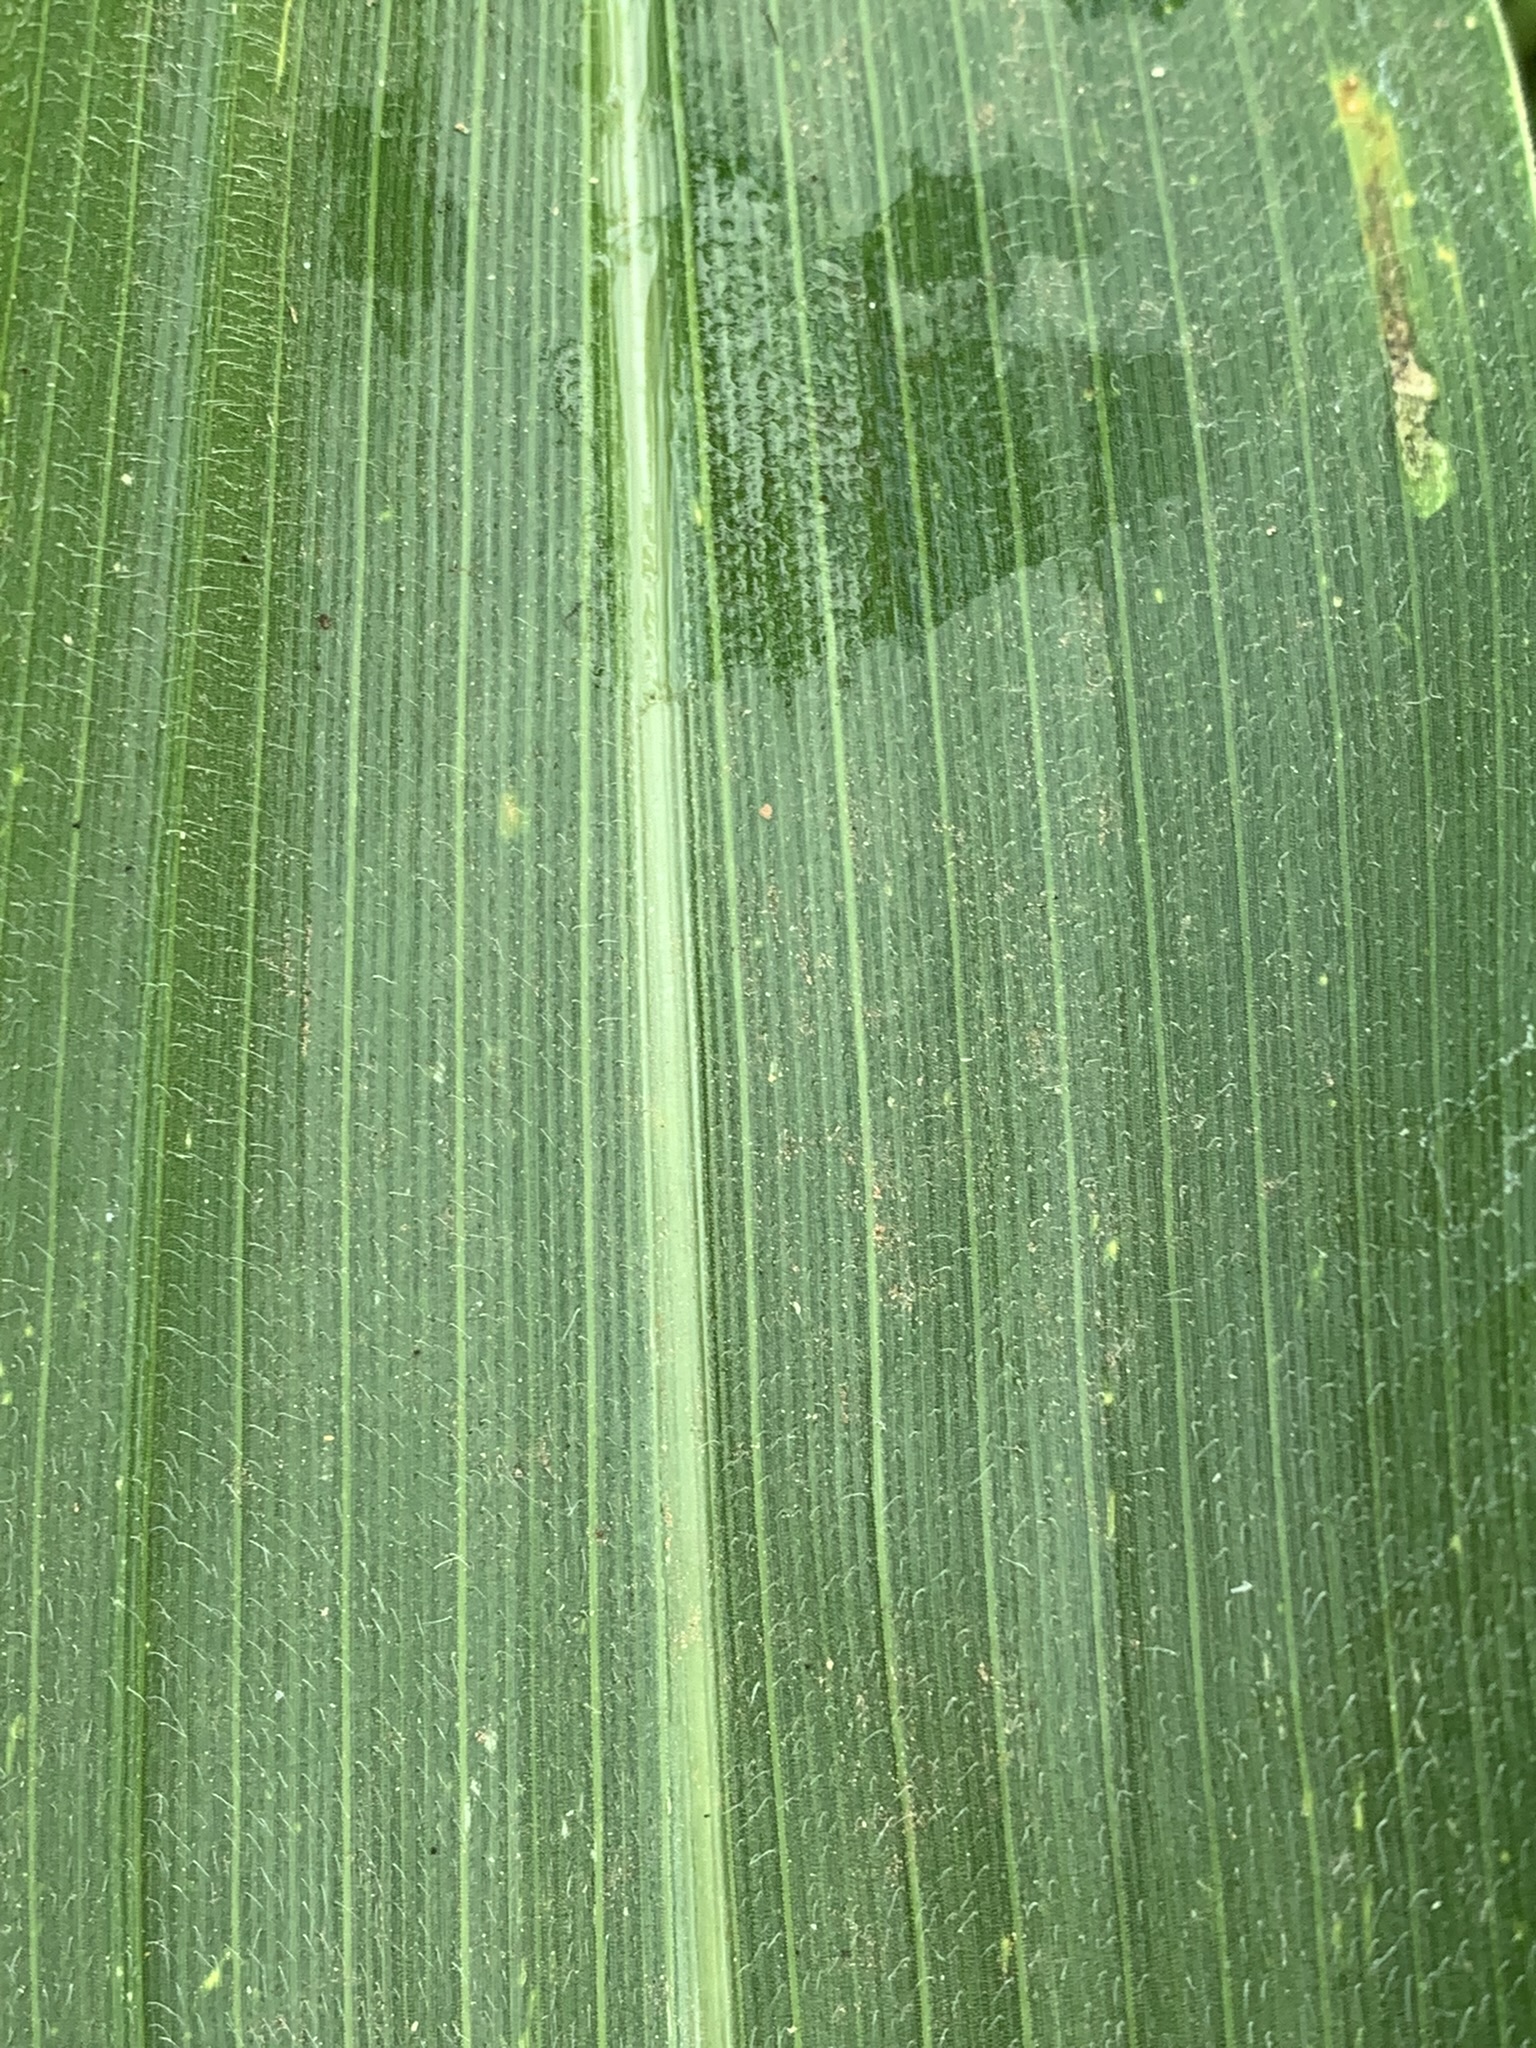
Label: Healthy